Fall of the Fascist regime in Italy

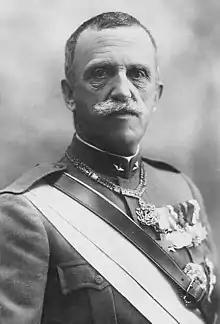
King Victor Emmanuel III, citing formal respect for the constitution, insisted on a vote of no confidence as prerequisite before replacing Mussolini.

In mid-May, the King started to consider exiting the war after being persuaded by Duke Pietro d'Acquarone, Minister of the Royal House, who was worried about the future of the monarchy. Italian public opinion was starting to turn against the monarchy after the King's inaction. At the end of May, two high-ranking politicians of the pre-Fascist age, Ivanoe Bonomi and Marcello Soleri, were received by d'Acquarone and the King's aide-de-camp, Gen. Paolo Puntoni. On 2 and 8 June, they were received in audience by the King, where they pressed for the arrest of Mussolini and the nomination of a military government, but they were left frustrated by the monarchical inaction. On 30 June, Bonomi met Crown Prince Umberto and proposed three generals (Ambrosio, Marshal Pietro Badoglio and Enrico Caviglia) as Mussolini's potential successors. On 4 July, Badoglio was received by Umberto, who implied that the Crown was no longer opposed to a change in government. The following day, Ambrosio proposed that the King appoint Badoglio or Caviglia to head any government that replaced Mussolini. Caviglia, a high-ranking freemason, was considered too old for such a difficult task despite his anti-Fascist stance. Badoglio, who had resigned as Chief of the General Staff after the debacle of the invasion of Greece in 1941, had become a bitter enemy of Mussolini and wanted revenge. He was a personal friend of Duke d'Acquarone, who had been his aide-de-camp, and both – like Caviglia – were freemasons. A collaboration between the two Marshals was inconceivable because Caviglia hated Badoglio.